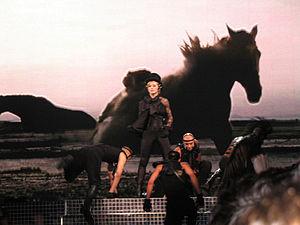
Le Confessions Tour est la septième tournée mondiale de la chanteuse américaine Madonna, faisant la promotion de son dixième album studio, Confessions On A Dance Floor. Débutée le 21 mai 2006 à Los Angeles et terminée le 21 septembre 2006 à Tokyo, la tournée a visité l'Amérique du Nord, l'Europe et l'Asie.